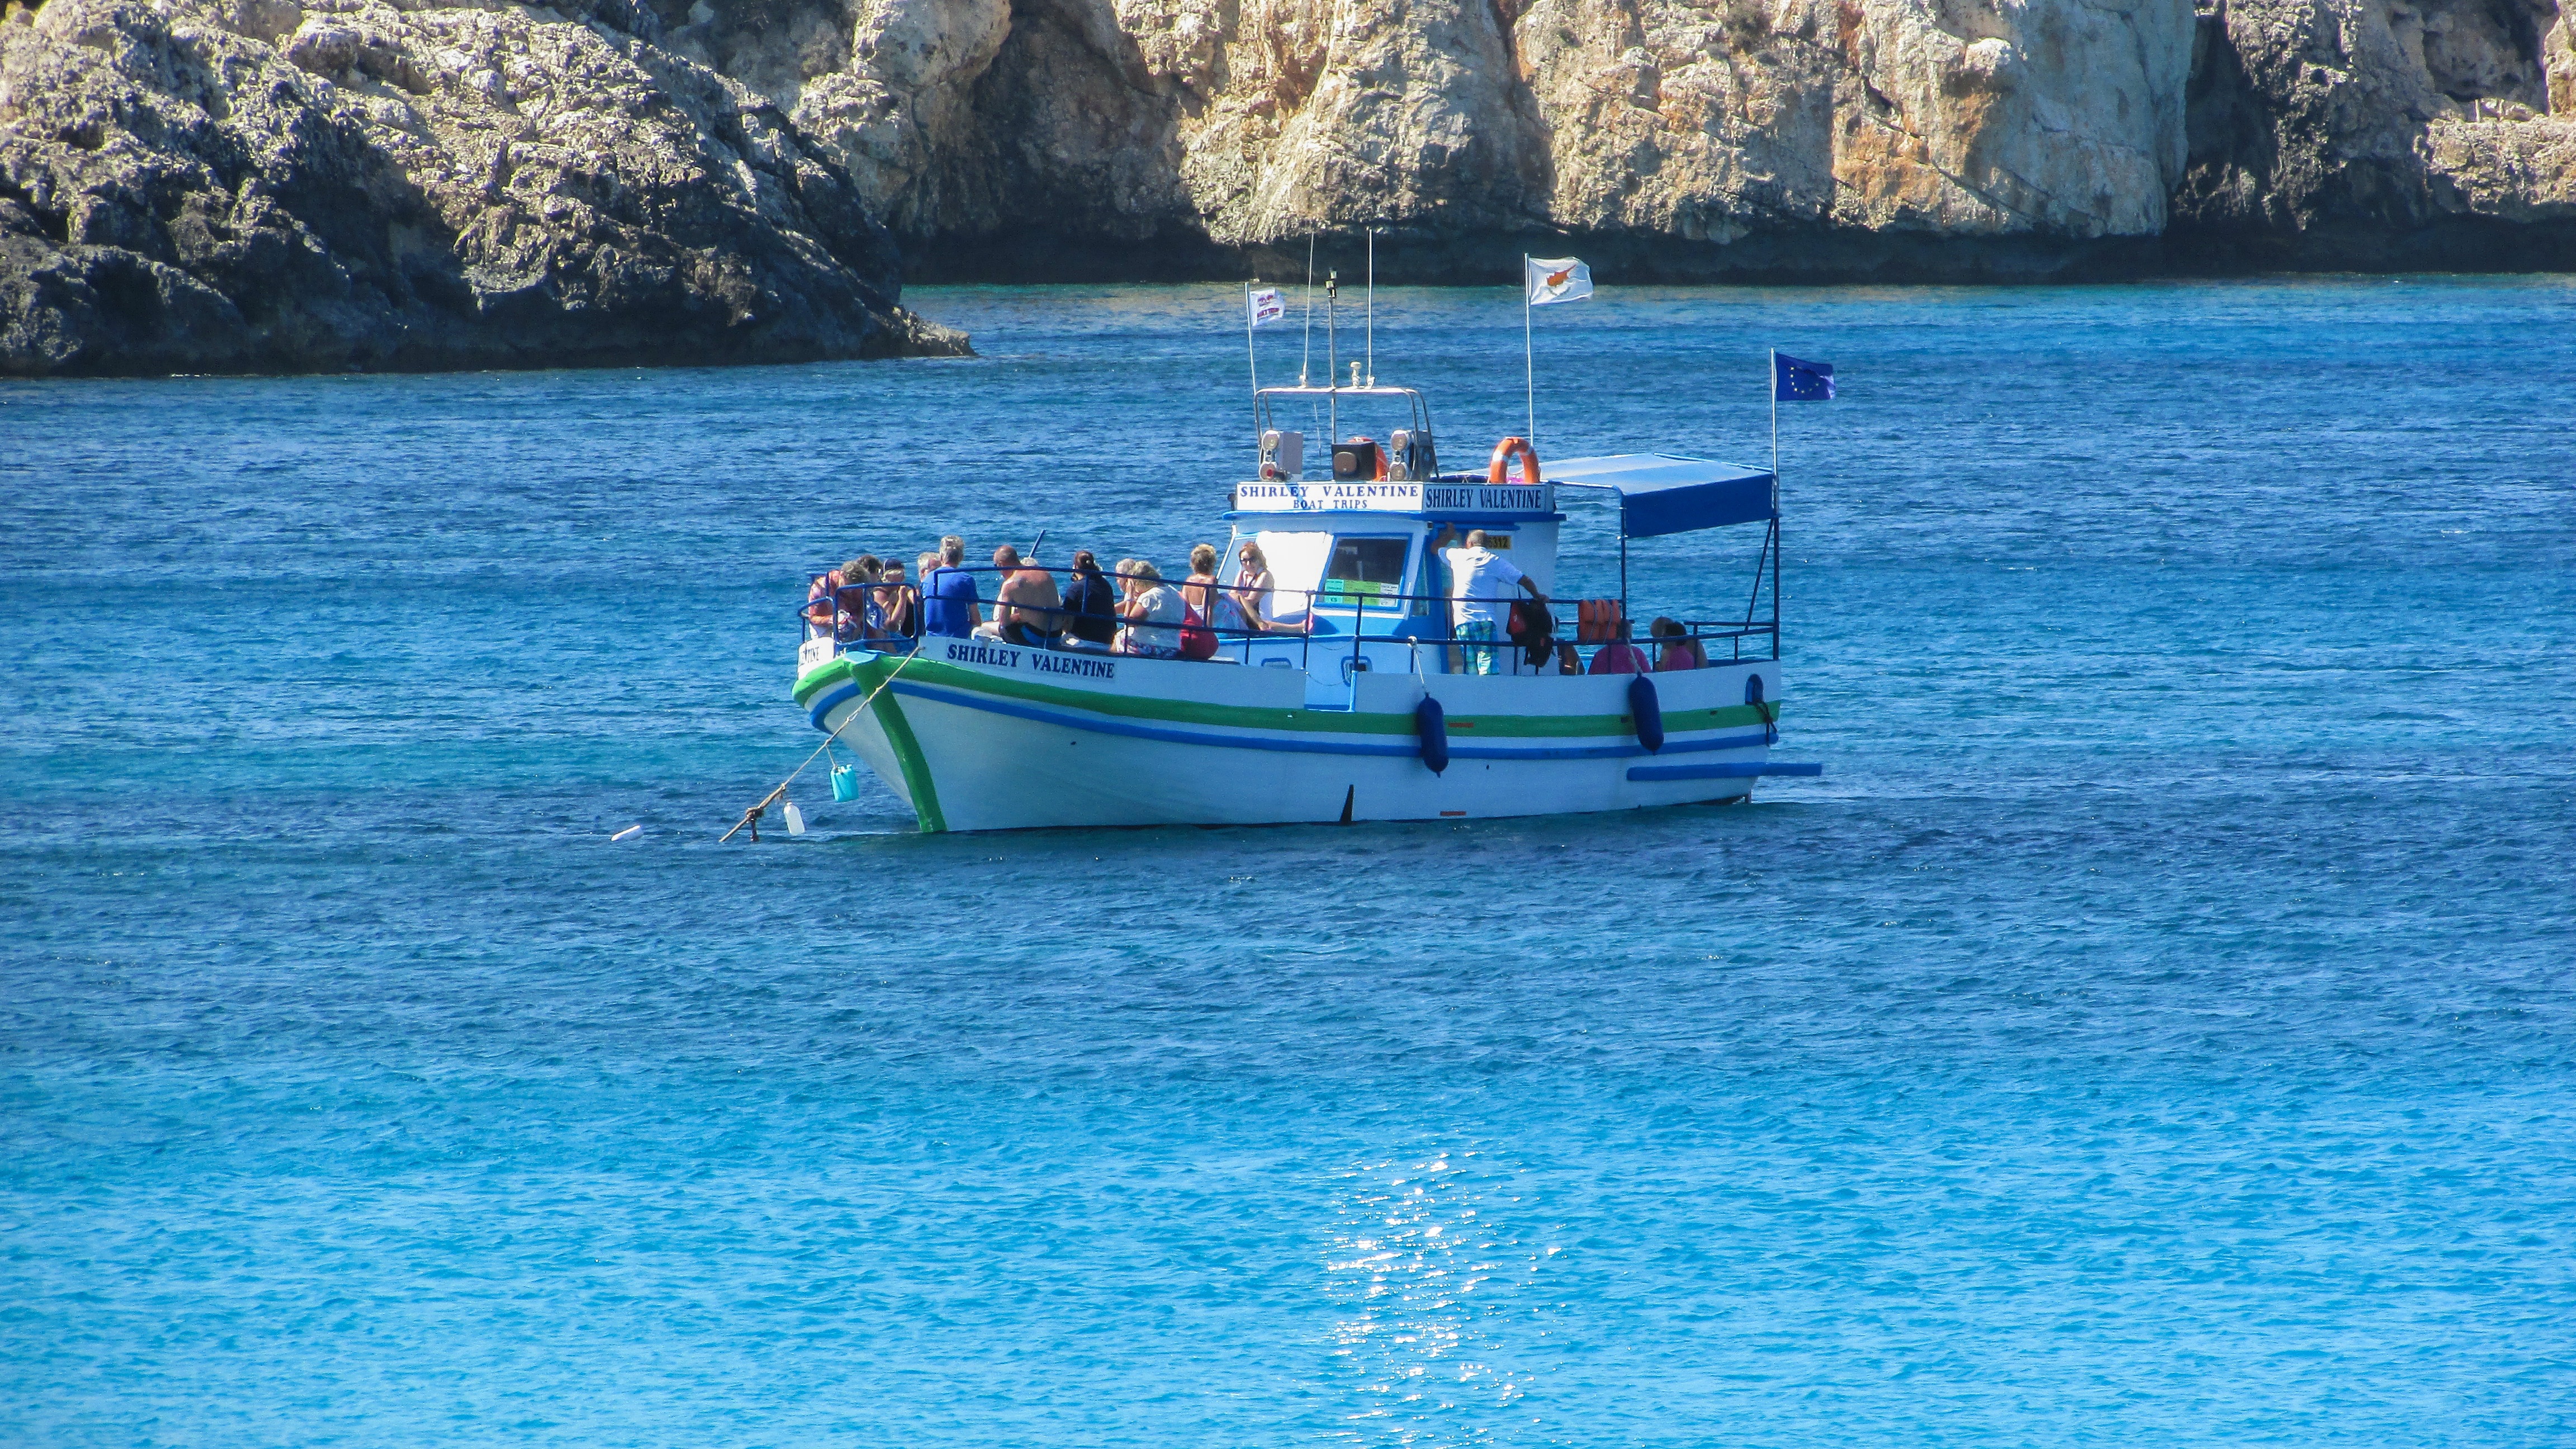
sea, boat, vacation, vehicle, bay, tourism, leisure, national park, cruise, tourists, boating, cavo greko, cyprus, watercraft rowing